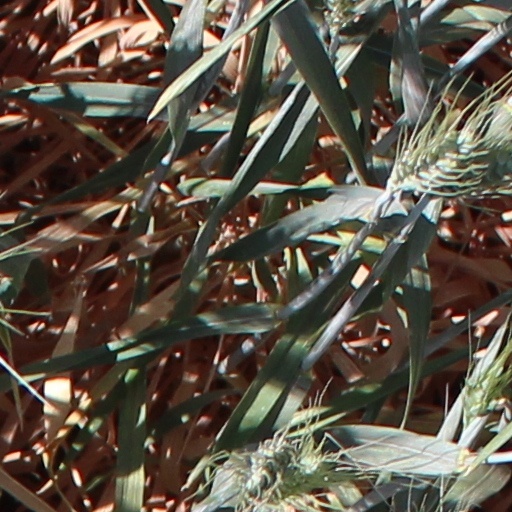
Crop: wheat